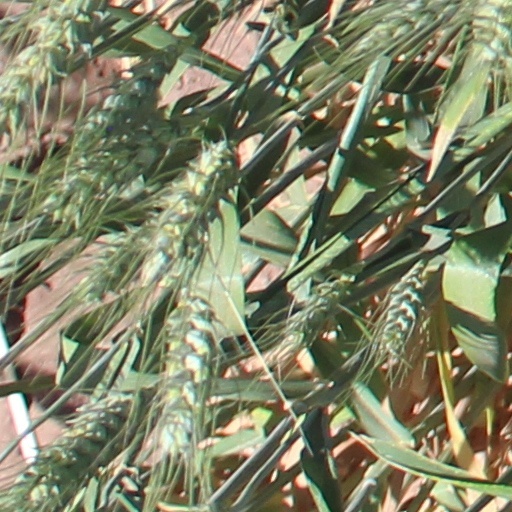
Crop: wheat